Karl Gustav Fellerer

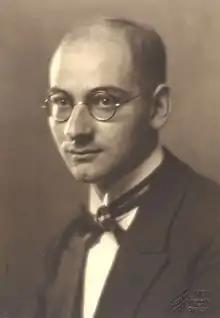
Karl Gustav Fellerer, 1927

Karl Gustav Fellerer (7 July 1902 – 7 January 1984) was a German musicologist. His works include more than 600 scientific publications on catholic church music, Italian music from 1600 to the beginning of the 20th century, and music history of the 19th century. He wrote monographs on Palestrina, Handel, Mozart, and Max Bruch and was editor of several musical journals. He published the "Kirchenmusikalisches Jahrbuch" (Church Music Almanac) for 46 years, from 1930 until 1976. Fellerer was president of several musicology societies, including 16 years of the Joseph Haas Society.